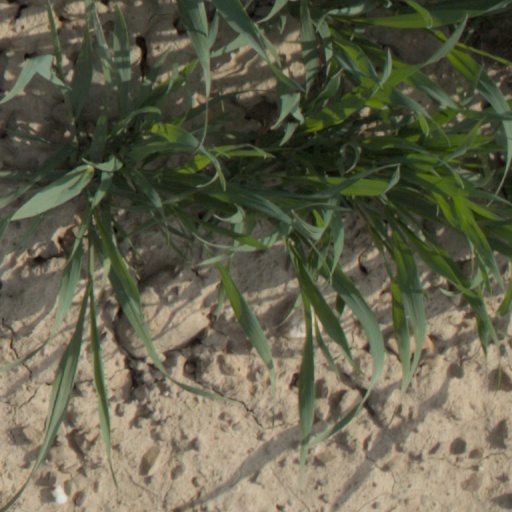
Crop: wheat